Question: Please indicate a possible affordance area of drink_with_cup that can be used for holding
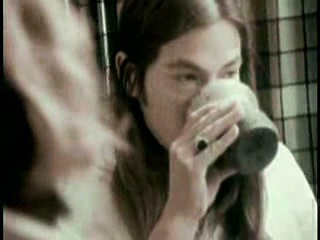
Answer: [179.5, 81, 275.5, 175]